History of cannons

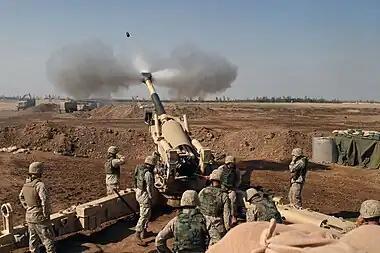

The practice of rifling—casting spiraling lines inside the cannon's barrel—was applied to artillery more frequently by 1855, as it gave cannons gyroscopic stability, which improved their accuracy. One of the earliest rifled cannons was the Armstrong gun—also invented by William George Armstrong—which boasted significantly improved range, accuracy, and power than earlier weapons. The projectile fired from the Armstrong gun could reportedly pierce through a ship's side, and explode inside the enemy vessel, causing increased damage, and casualties. The British military adopted the Armstrong gun, and was impressed; the Duke of Cambridge even declared that it "could do everything but speak." Despite being significantly more advanced than its predecessors, the Armstrong gun was rejected soon after its integration, in favor of the muzzle-loading pieces that had been in use before. While both types of gun were effective against wooden ships, neither had the capability to pierce the armor of ironclads; due to reports of slight problems with the breeches of the Armstrong gun, and their higher cost, the older muzzle-loaders were selected to remain in service, instead. Realizing that iron was more difficult to pierce with breech-loaded cannons, Armstrong designed rifled muzzle-loading guns, which proved successful; The Times reported: "even the fondest believers in the invulnerability of our present ironclads were obliged to confess that against such artillery, at such ranges, their plates and sides were almost as penetrable as wooden ships."